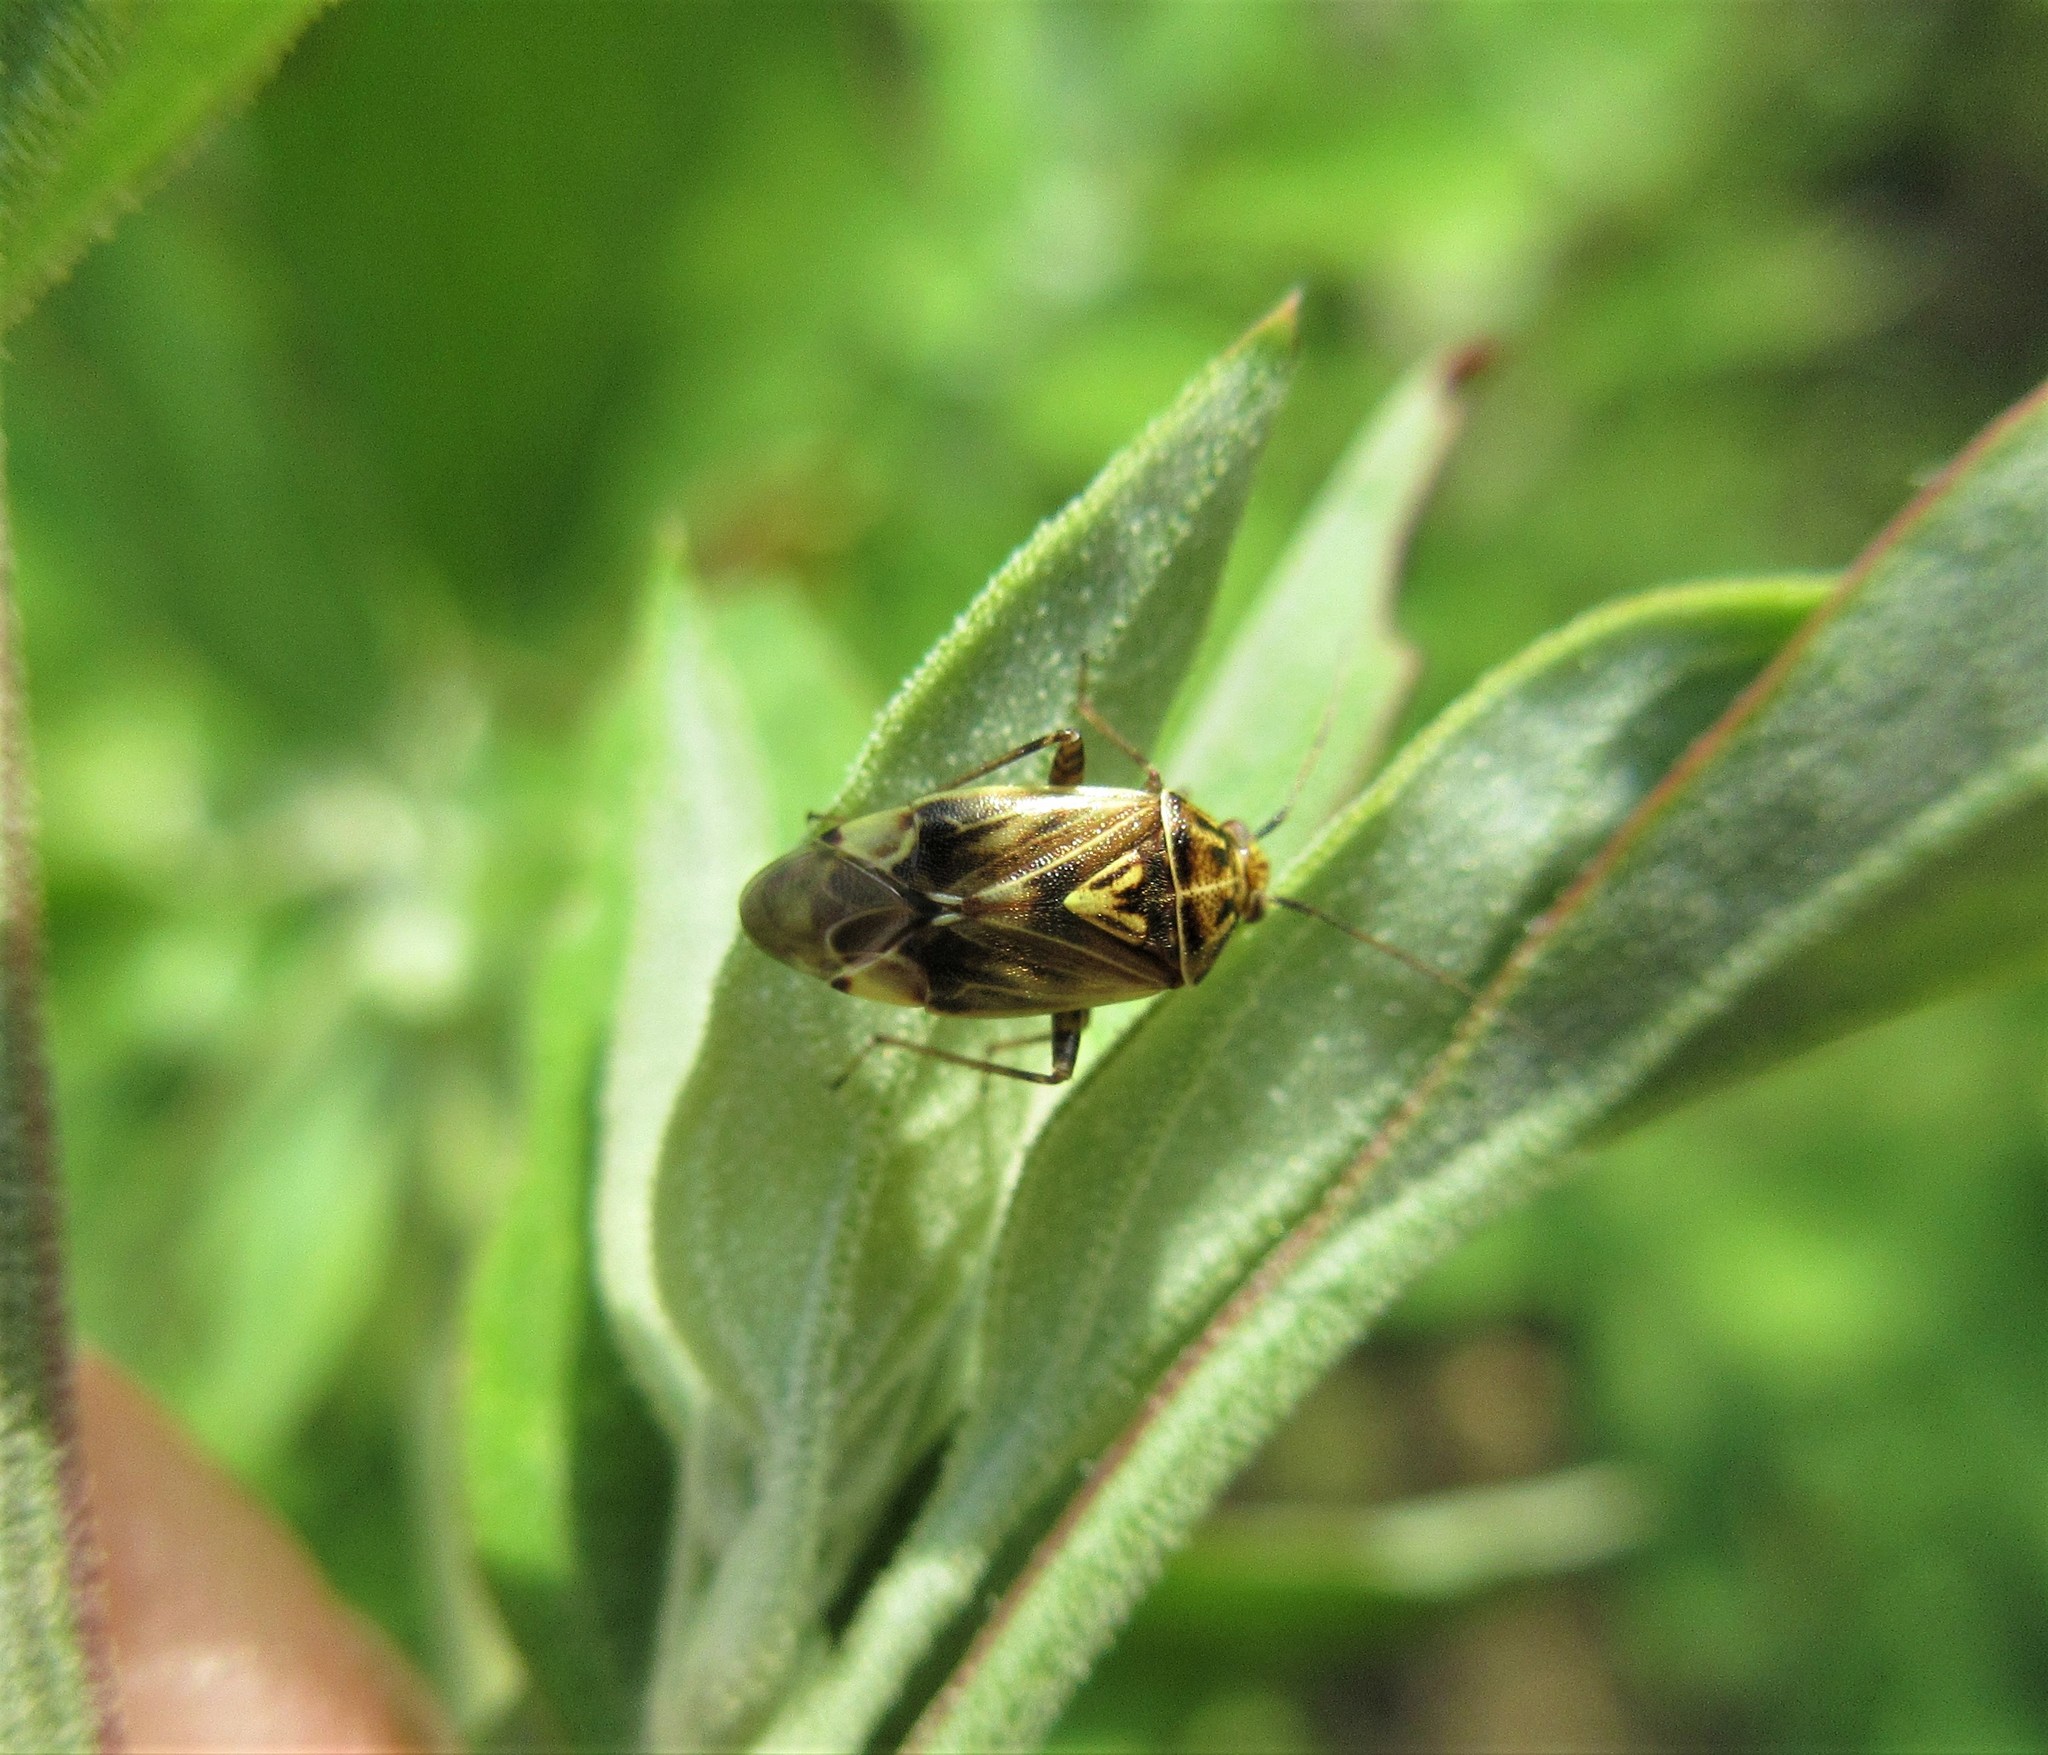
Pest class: lygus_bug